The Wrong Way to Use Healing Magic

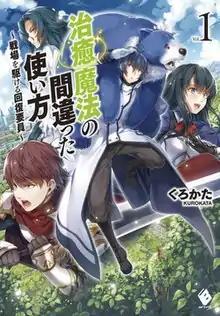
First light novel volume cover featuring "(from left to right)" Kasuki, Rose, Usato, Blurin, and Suzune

is a Japanese light novel series written by Kurokata and illustrated by KeG. It began serialization online in March 2014 on the user-generated novel publishing website Shōsetsuka ni Narō. It was later acquired by Media Factory, who published twelve volumes between March 2016 and March 2020 under their MF Books imprint. A manga adaptation with art by Reki Kugayama has been serialized in Kadokawa Shoten's manga magazine "Comp Ace" since April 2017. It has been collected in fourteen volumes. Both the light novel and manga are licensed in North America by One Peace Books. A sequel light novel series, "The Wrong Way to Use Healing Magic Returns", began publication in December 2023. An anime television series adaptation produced by Studio Add and Shin-Ei Animation aired from January to March 2024. A second season has been announced.